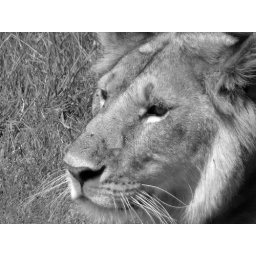
Close up lion in black and white